Jail tree

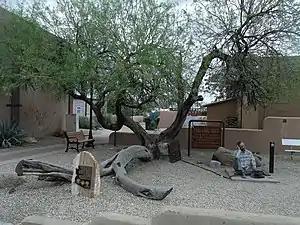
Historic jail tree in Wickenburg, Arizona.

A jail tree is any tree used to incarcerate a person, usually by chaining the prisoner up to the tree. Jail trees were used on the American frontier in the Territory of Arizona, in the late 19th and early 20th centuries; jail trees were also used in Australia. A few jail trees survive to this day.